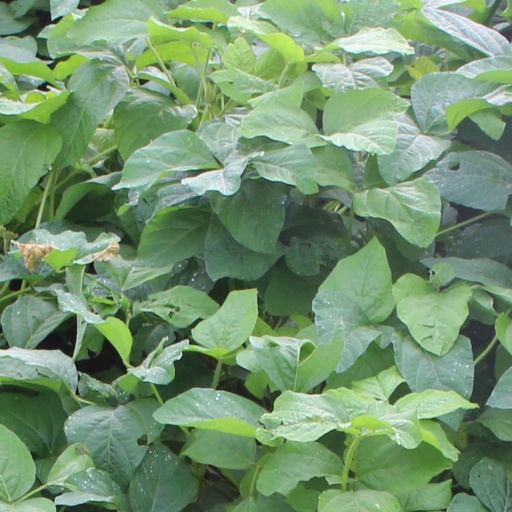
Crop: soybean